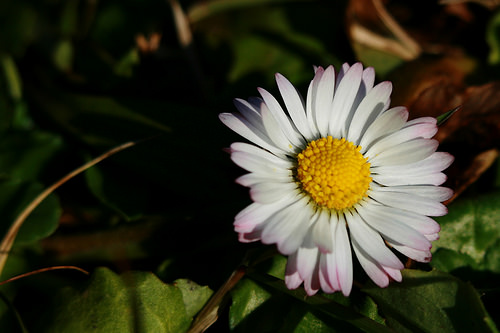
Flower: daisy